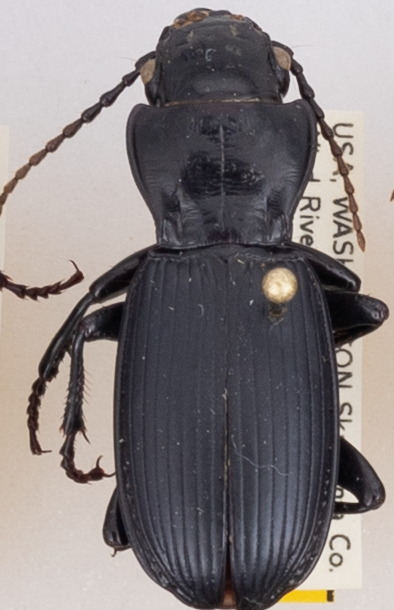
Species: Pterostichus lama
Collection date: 2018-05-22
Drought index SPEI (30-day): -2.09
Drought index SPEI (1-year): -0.39
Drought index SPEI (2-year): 0.71